Sky position (RA, Dec in degrees): 32.095, -17.402
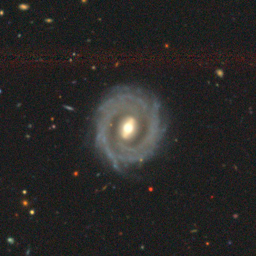
Galaxy morphology: Barred Spiral Galaxies